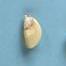
Maize quality: Good